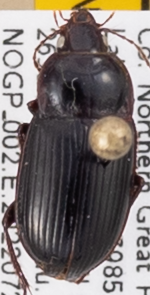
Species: Amara obesa
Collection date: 2022-07-26
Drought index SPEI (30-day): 1.19
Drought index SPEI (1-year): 0.512
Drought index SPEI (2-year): -0.86